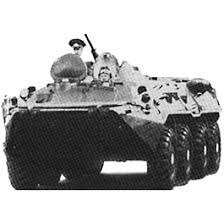
Label: BTR-80